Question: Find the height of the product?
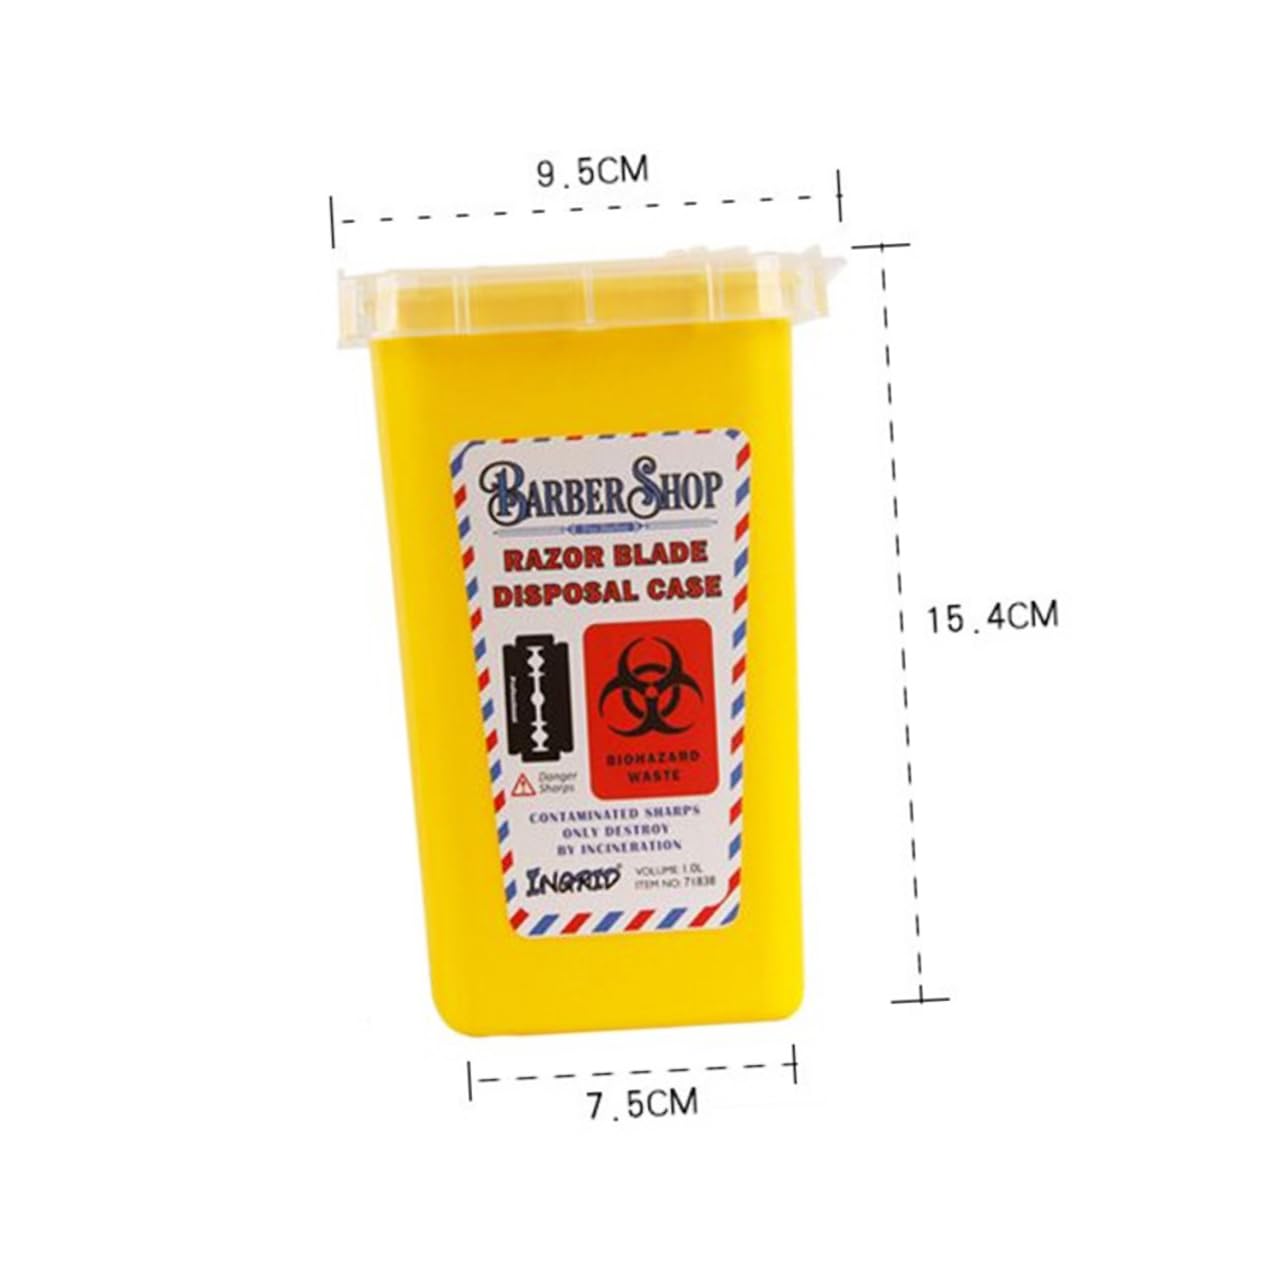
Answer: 15.4 centimetre